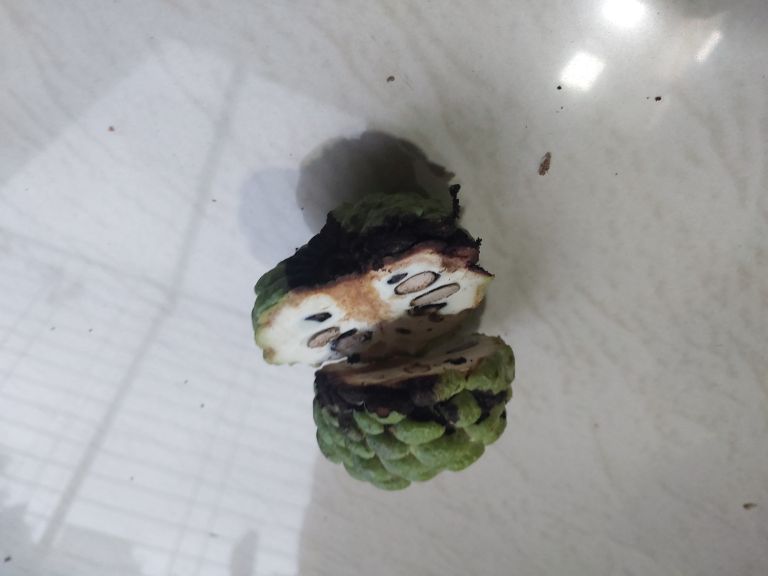
Disease label: Diplodia Rot